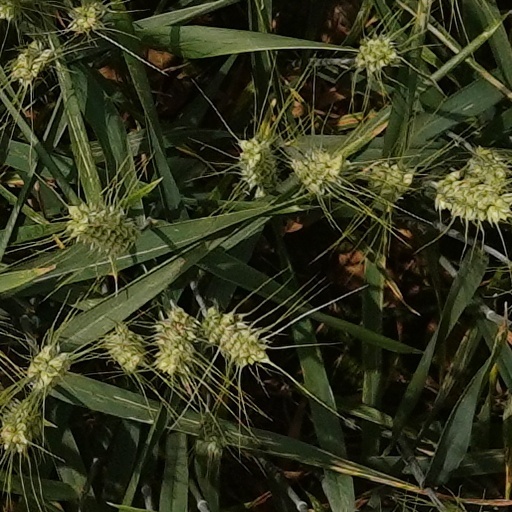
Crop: wheat